Danish Census Book

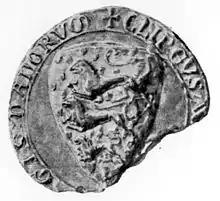
The Seal of King Valdemar II

The Danish Census Book or the Danish book of land taxation dates from the 13th century and consists of a number of separate manuscripts. The original manuscripts are now housed in the Danish National Archives ("Rigsarkivet") in Copenhagen.